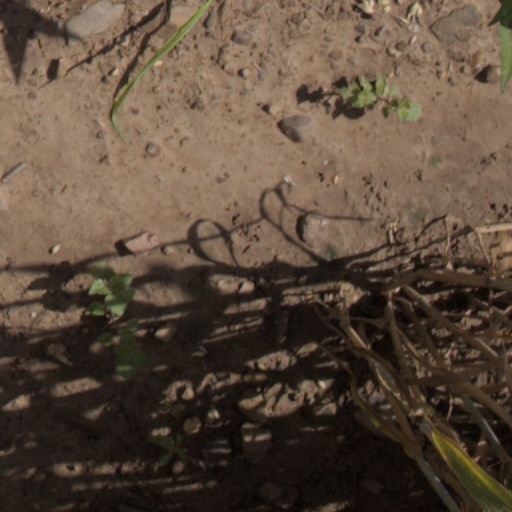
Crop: wheat